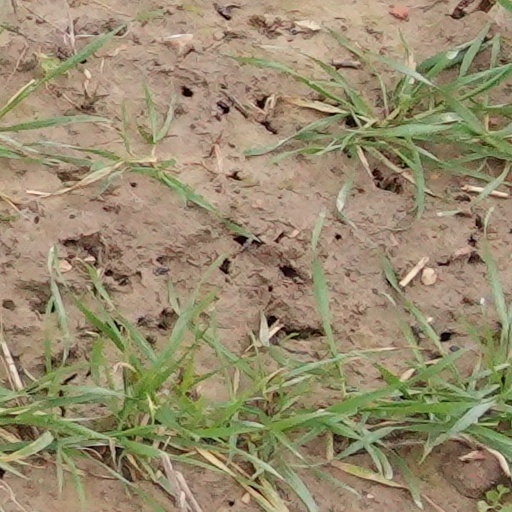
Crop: wheat